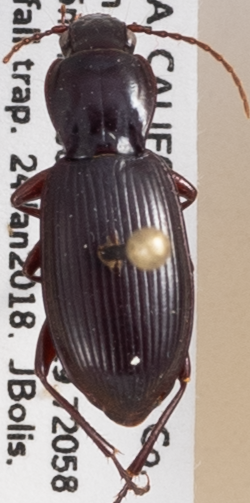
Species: Pterostichus panticulatus
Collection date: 2018-01-24
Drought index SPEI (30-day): -0.476
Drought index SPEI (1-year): -0.466
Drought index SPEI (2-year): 0.27